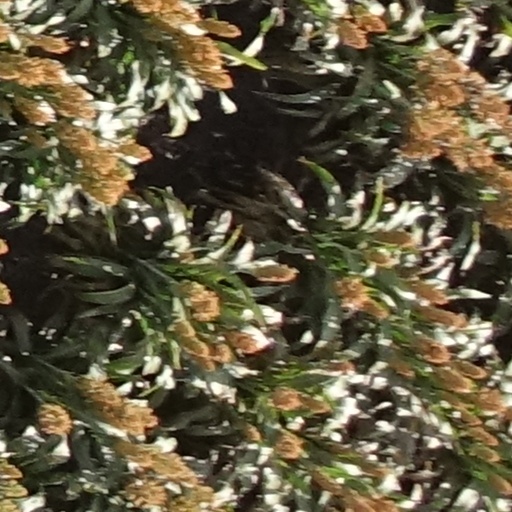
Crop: sorghum